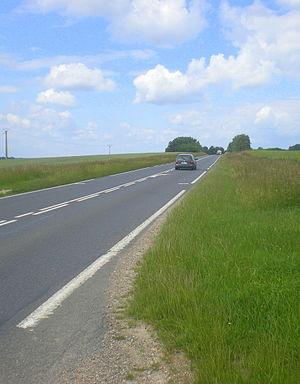
La route départementale 916, ancienne route nationale 16 reliant Paris à Dunkerque, depuis le carrefour du chemin d'Erquery.
Airion est une commune française située dans le département de l'Oise, en région Hauts-de-France. Ses habitants sont appelés les Airionnais et les Airionnaises.